Fifty Starbases

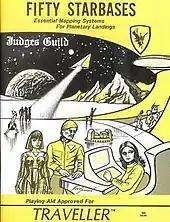

Fifty Starbases is a 1981 role-playing game supplement for "Traveller" published by Judges Guild.